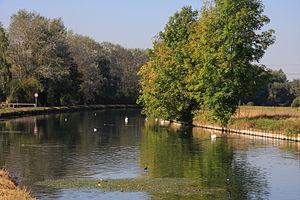
La Scarpe à Rœux
La Scarpe est une rivière de la région Hauts-de-France et un affluent de l'Escaut.